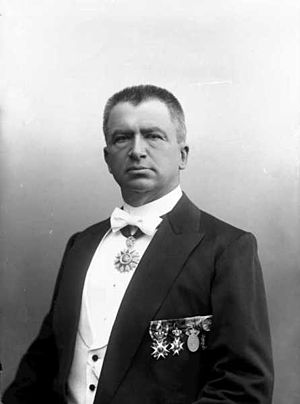
Yngvar Nielsen
Yngvar Nielsen var en norsk historisk, geografisk og